George Floyd protests in New York City

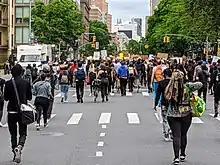
Protesters on Astor Place on June 2

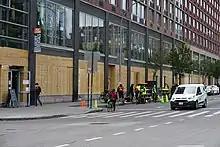
A Whole Foods location on Houston Street boarded up, out of fear of looting, taken on June 2

During the daytime on June 2, protests were less violent than in days prior, and a stricter curfew went into effect requiring people to be indoors by 8:00 pm. Thousands of protesters marched all over the city during the day. There was a peaceful gathering at the National September 11 Memorial, and another event at Foley Square. In Astoria, Queens, about 300 protesters marched from Steinway Street and 30th Avenue to the 114th Precinct on Astoria Boulevard South. In Times Square, more than a hundred doctors convened in a twist on a daily tradition which emerged in the city during the pandemic. Whereas citizens had typically leaned out their windows at 7:00 p.m. to applaud medical personnel and other essential workers, doctors instead turned up to support Black victims of police violence and call attention to systemic inequities through which the coronavirus has similarly disproportionately affected communities of color.